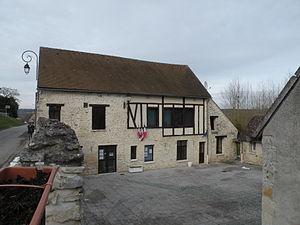
Lattainville mairie
Lattainville est une commune française située dans le département de l'Oise en région Hauts-de-France.